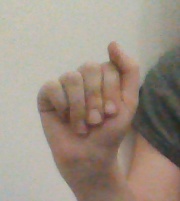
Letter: saad